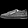
Label: Sneaker